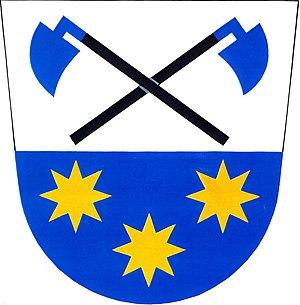
Sulimov est une commune du district de Kroměříž, dans la région de Zlín, en République tchèque. Sa population s'élevait à 153 habitants en 2018.